Pueblo Bonito

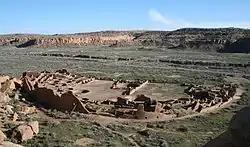
Pueblo Bonito is the largest great house in Chaco Canyon, New Mexico.

Pueblo Bonito is divided into two sections by a precisely aligned wall which runs north to south through the central plaza. A "Great Kiva" is situated on either side of the wall, creating a symmetrical pattern common to many of the Great Houses. In addition to the Great Kivas, over thirty other kivas or ceremonial structures have been found, many also associated with the large central courtyard. Interior living spaces were quite large by the standards of the Ancient Pueblo.